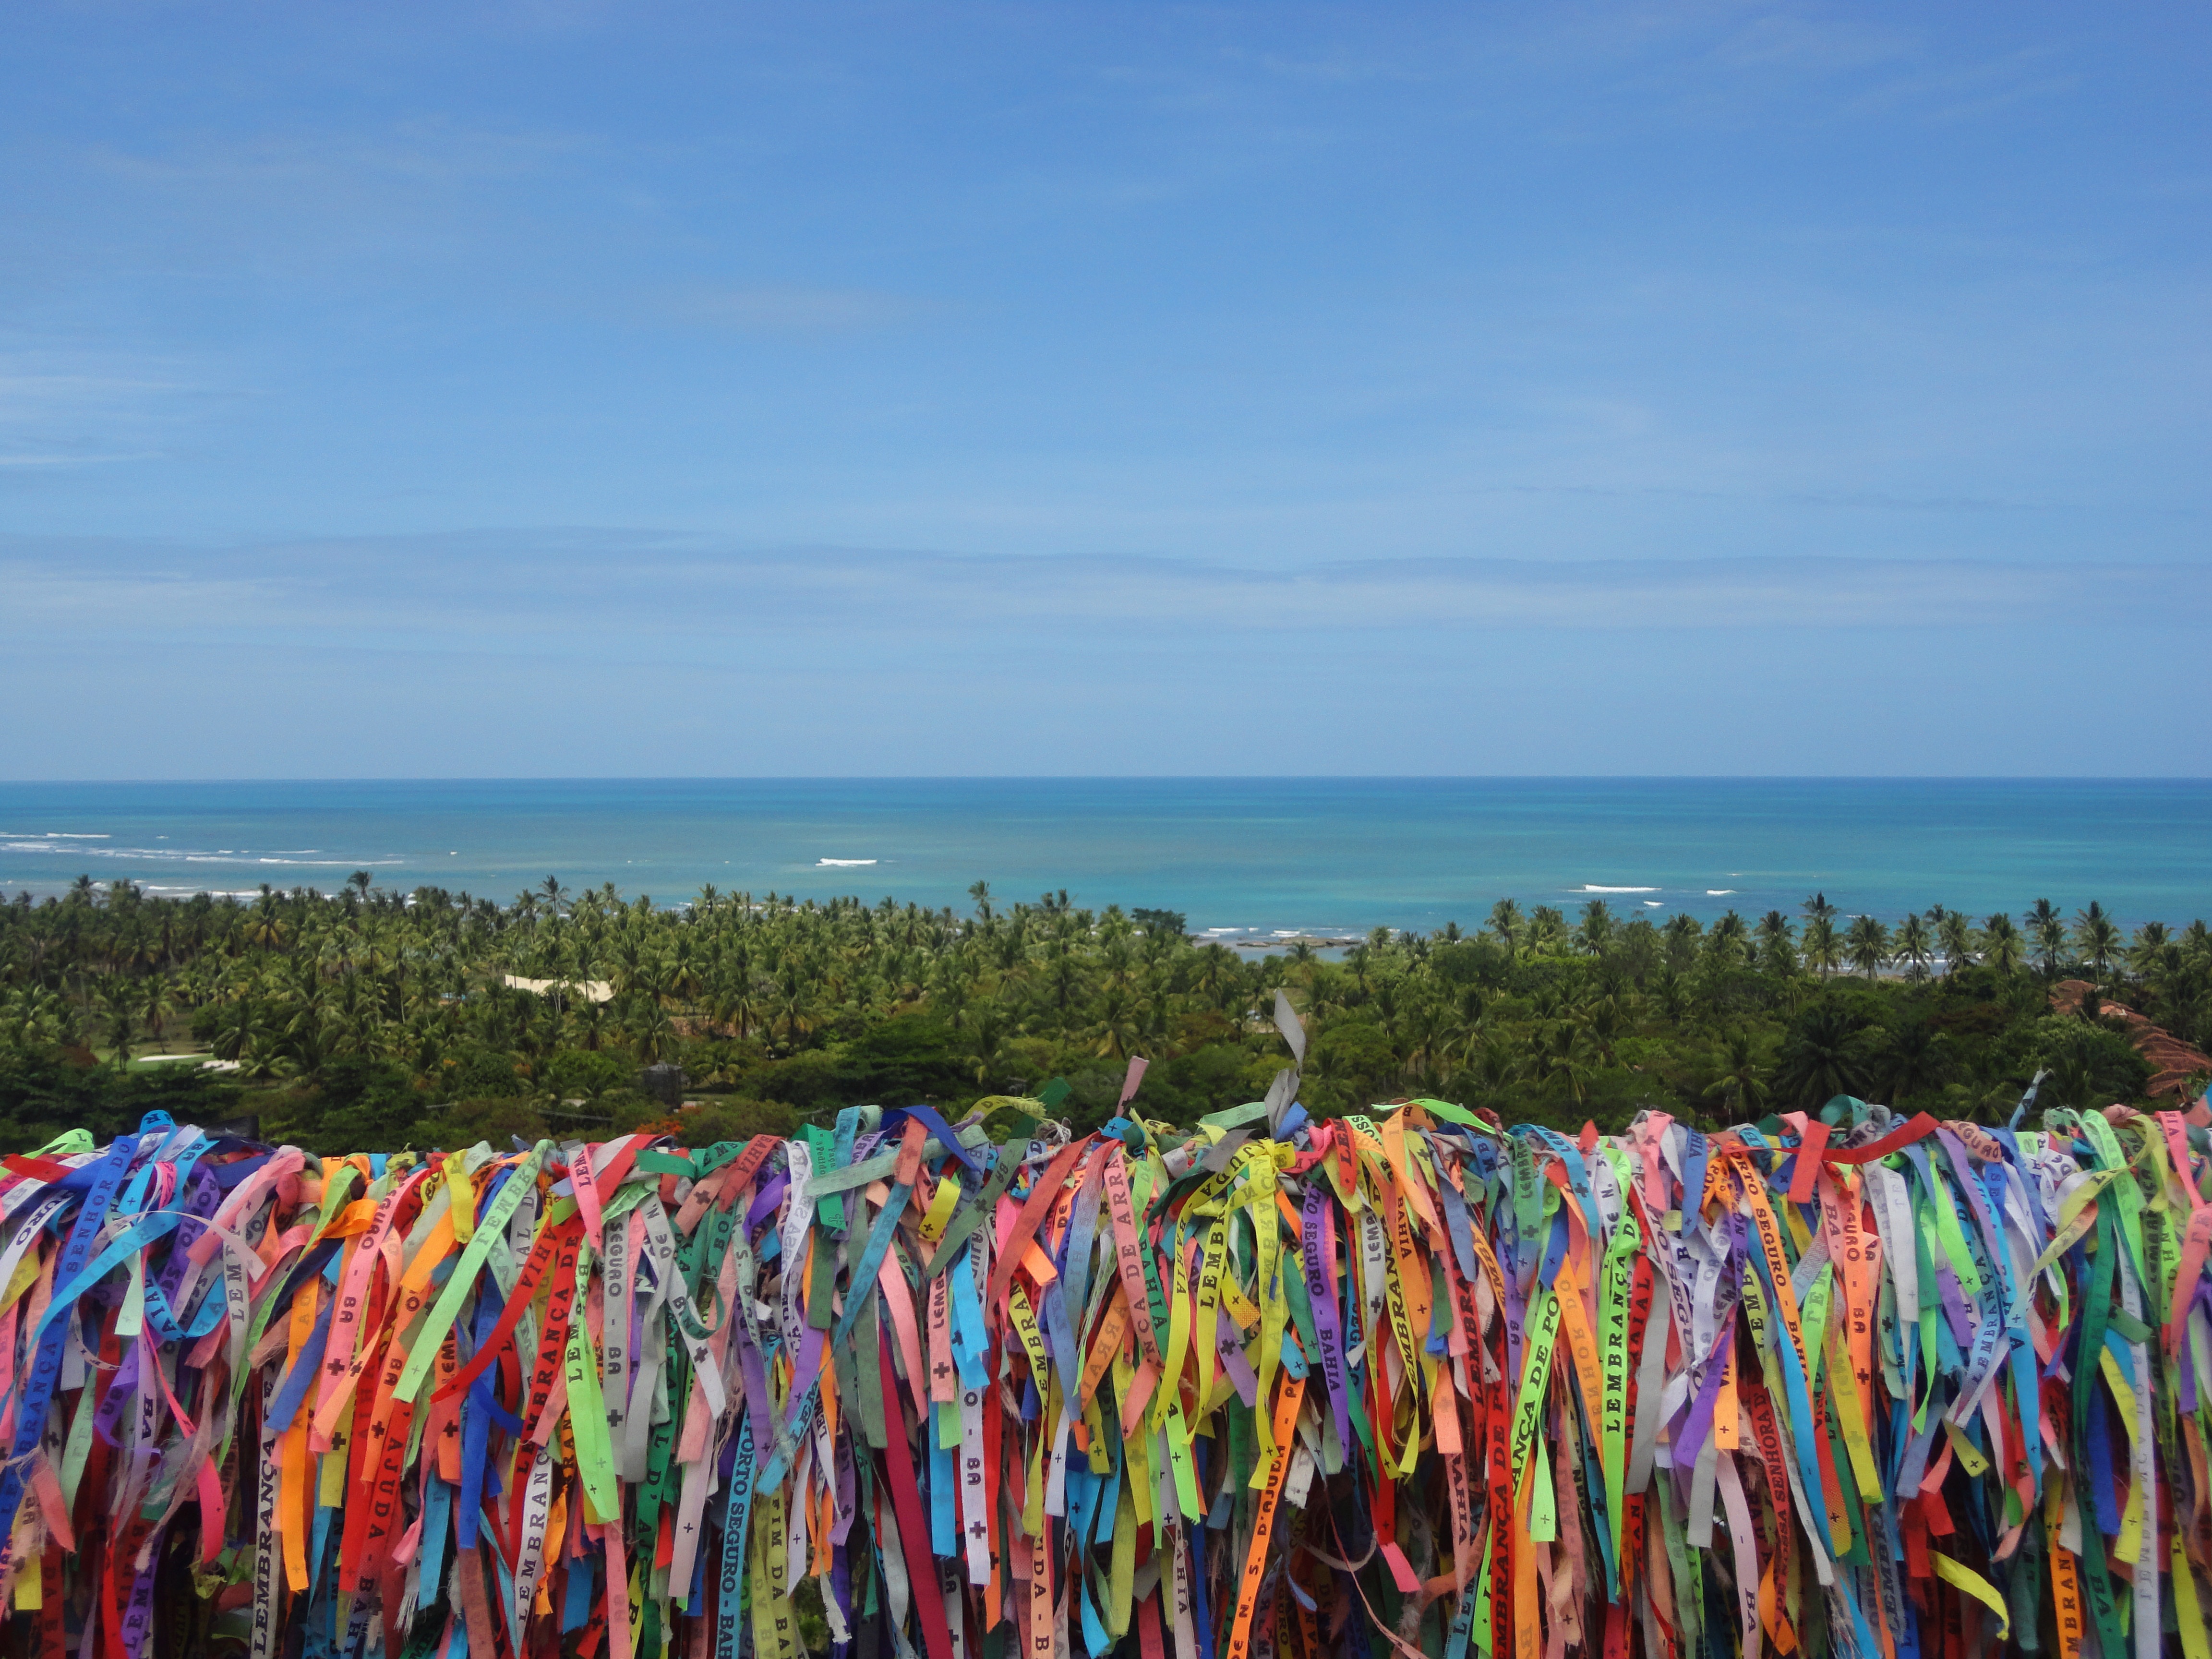
beach, sea, coast, summer, color, tourism, holidays, brazil, colored ribbons, camp d help